Artists' Co-op (Wellington)

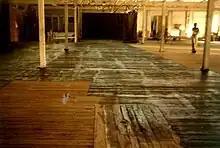
A $3,000 QE11 Arts Council grant funded the hard costs of sanding and varnishing the round stages and the design and construction of several 3m. tall and 5m. long, mobile sound baffles.

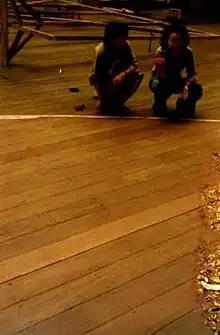
Eva Yuen meets Prime Minister - Robert Muldoon's dept. representative Helene Wong and Internal Affairs' Jim Booth to discuss the work developing the co-op premises. The sound baffle walls can be seen being constructed at rear. Co-op member artists were employed on TEP to do this work which included the co-op office.

In early 1978, Bridie Lonie, Barry Thomas, Gary Griffiths and others started meeting with the idea of forming an artists' co-op in Wellington. An advertisement was lodged in Victoria University's Salient Magazine on 21 March 1978 inviting people to attend the co-op's inaugural meeting at the National Museum Theatrette at the Dominion Museum in Buckle Street.